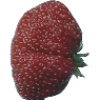
Label: strawberry_wedge